Tirggel
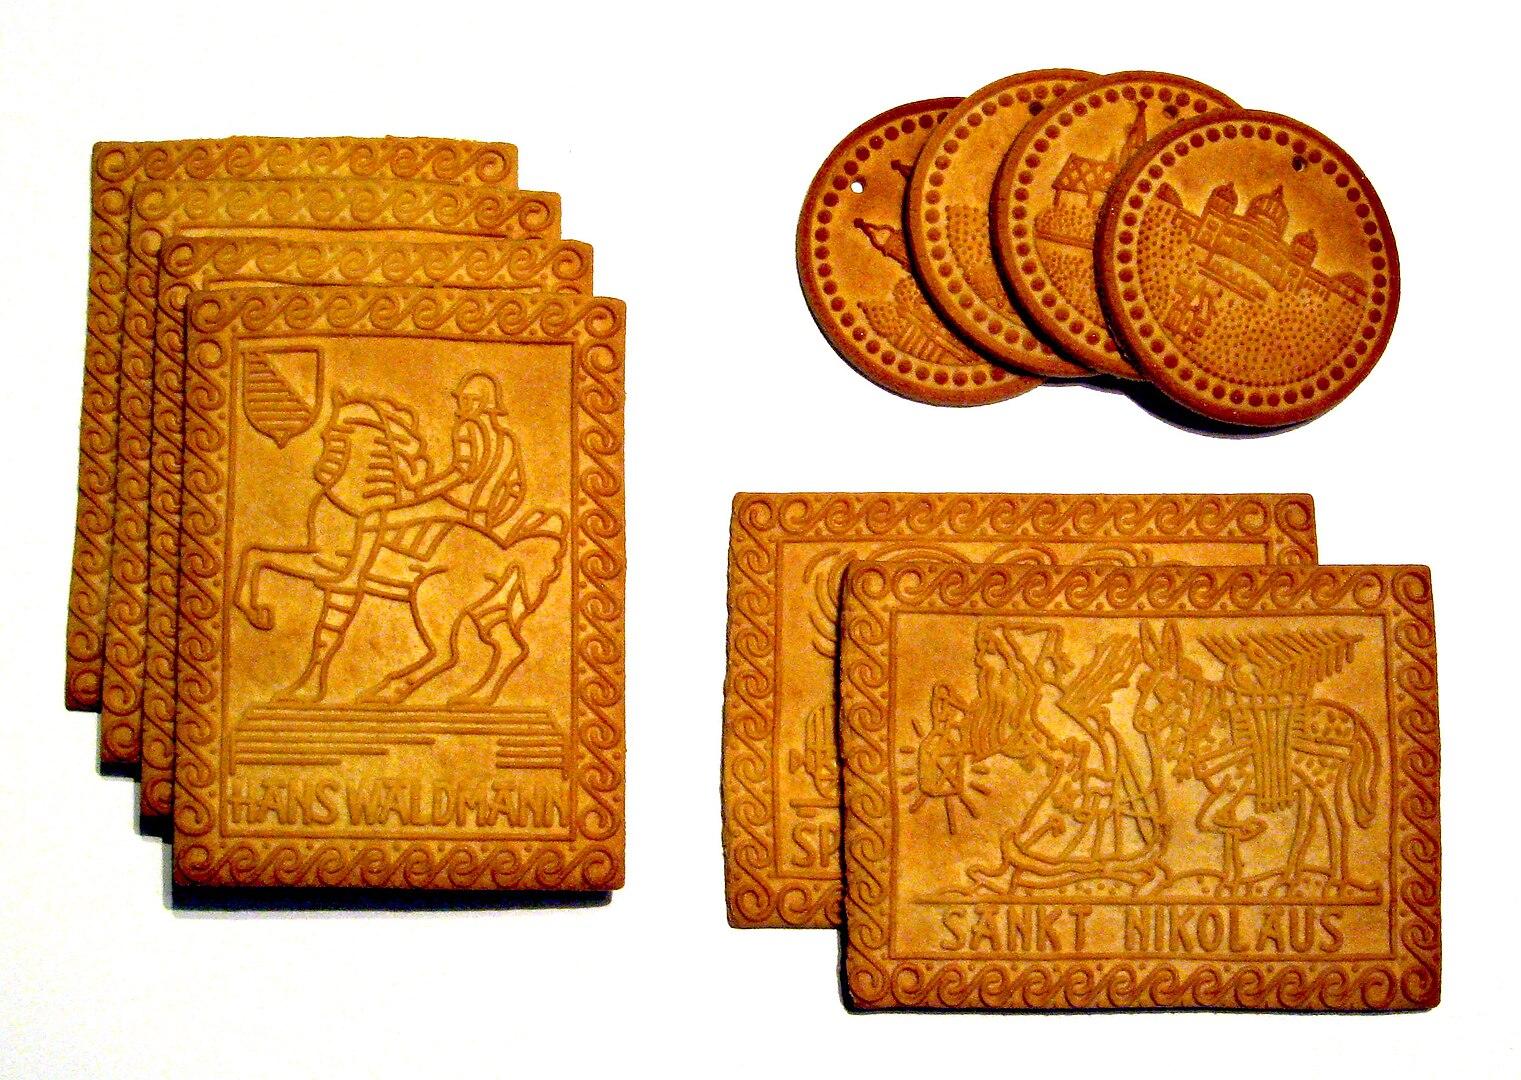
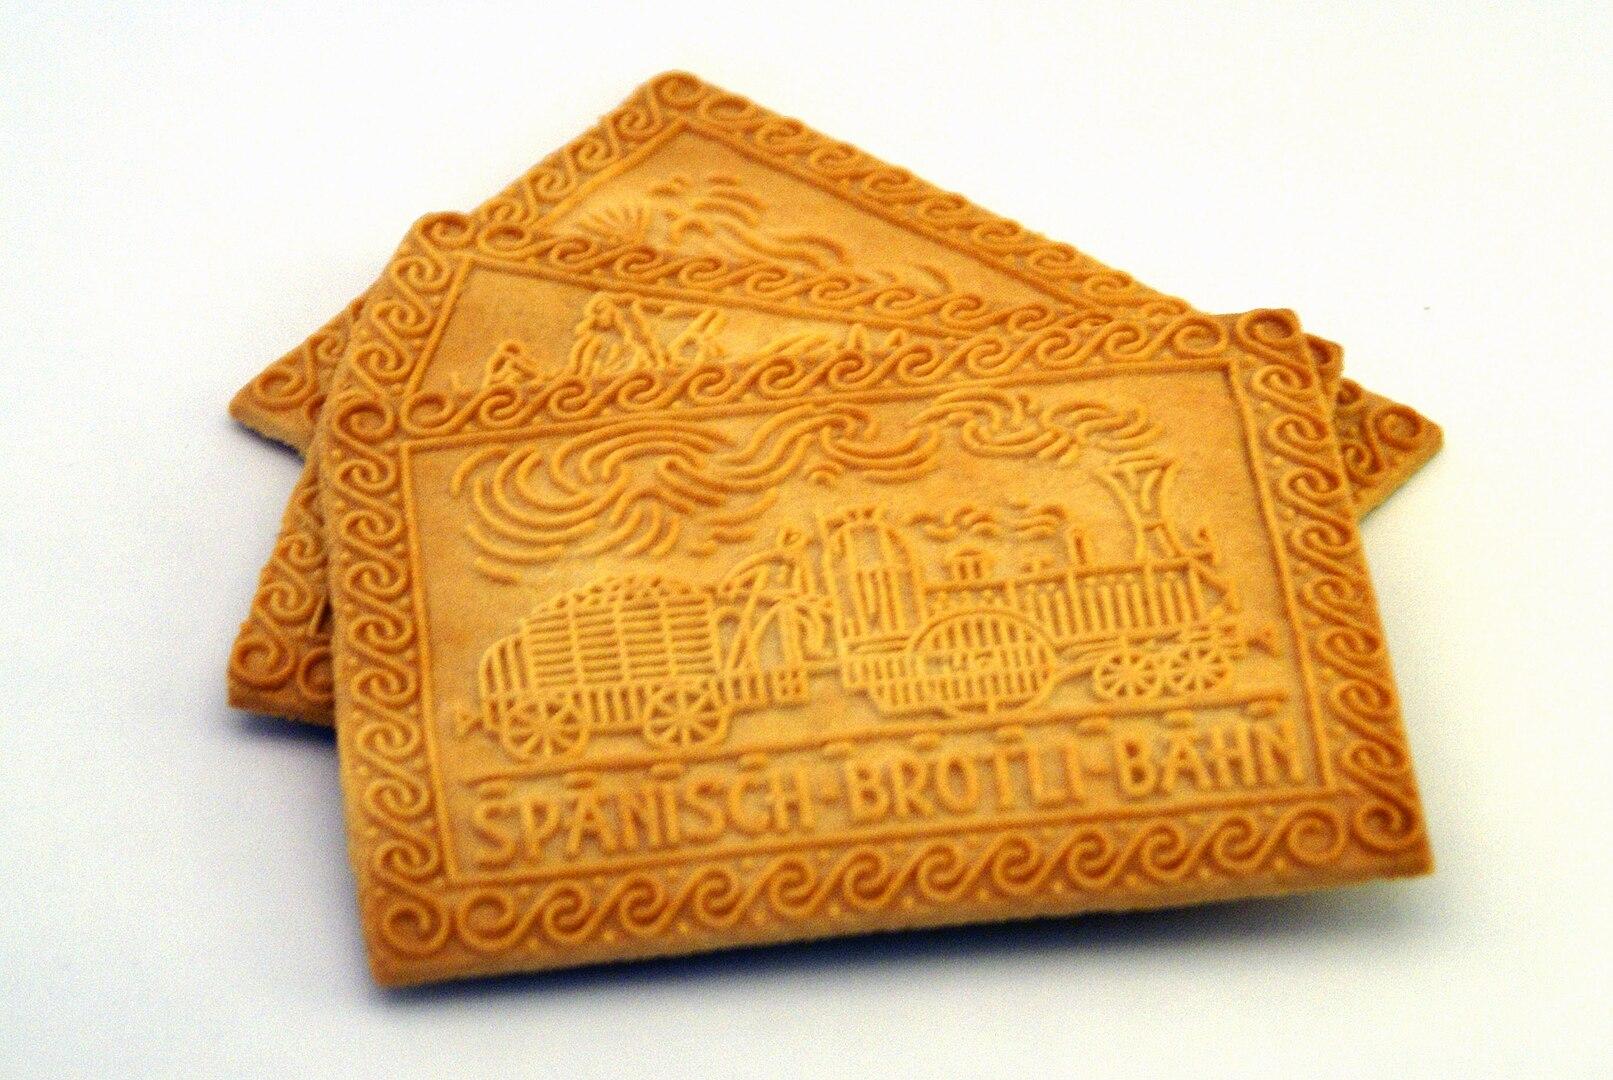
Also known as:
de - German: Tirggel
fr - French: Tirggel
it - Italian: Tirggel
jv - Javanese: Tirggel
lb - Luxembourgish: Tirggel
pl - Polish: Tirggel
ru - Russian: Тирггель
sr - Serbian: Тиргел
uk - Ukrainian: Тірггель
Category: biscuit (biscuit)
Cuisine: Swiss
Associated cuisines: Swiss
Area: Zurich
Countries: Switzerland
Region: Western Europe, , , ,
The dish is made from flour and honey, they are thin, hard, and sweet.